Mulavukad Gram Panchayat

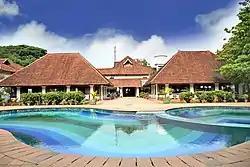
A wonderful view of Bolgatty Palace Hotel

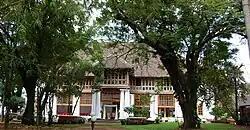
Bolgatty Palace

Mulavukad Grama Panchayat is grama panchayat in Ernakulam district, Kerala, India. It is situated in Vypin block panchayat. The major portion of this panchayat is an island with same name. It is situated some kilometres from Vypin island. The boundaries of the Mulvukad Panchayath are "Kadamakkudy", "Njarakkal" Panchayaths in the North, Kochi Corporation in the East and South and "Elangunnappuzha" Panchayath in the West. This island is situated very near to Kochi city. Bolgatty Palace is a popular tourist attraction in the southern part of the island. This palace was built by Dutch in 1774. Now it is under the control of Department of Tourism, Government of Kerala.